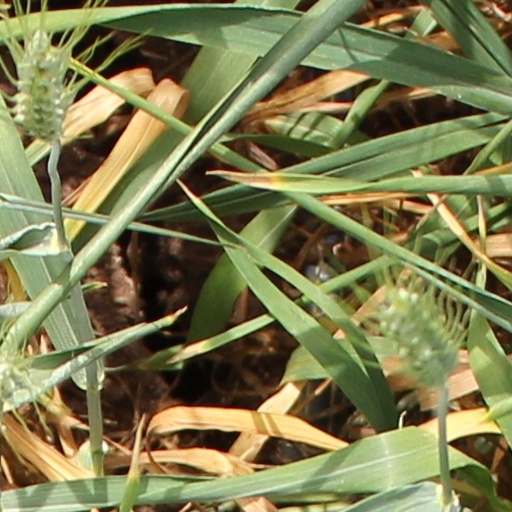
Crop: wheat